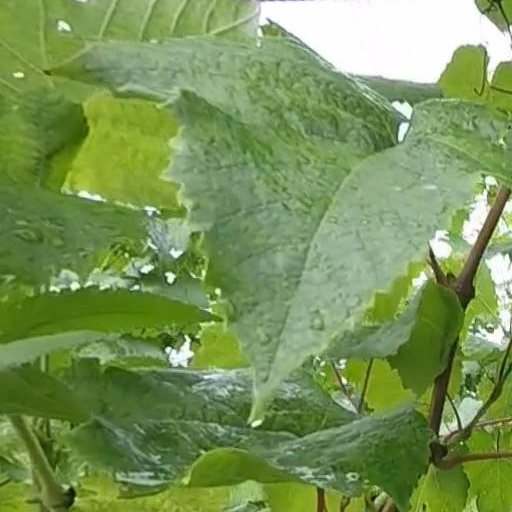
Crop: grape